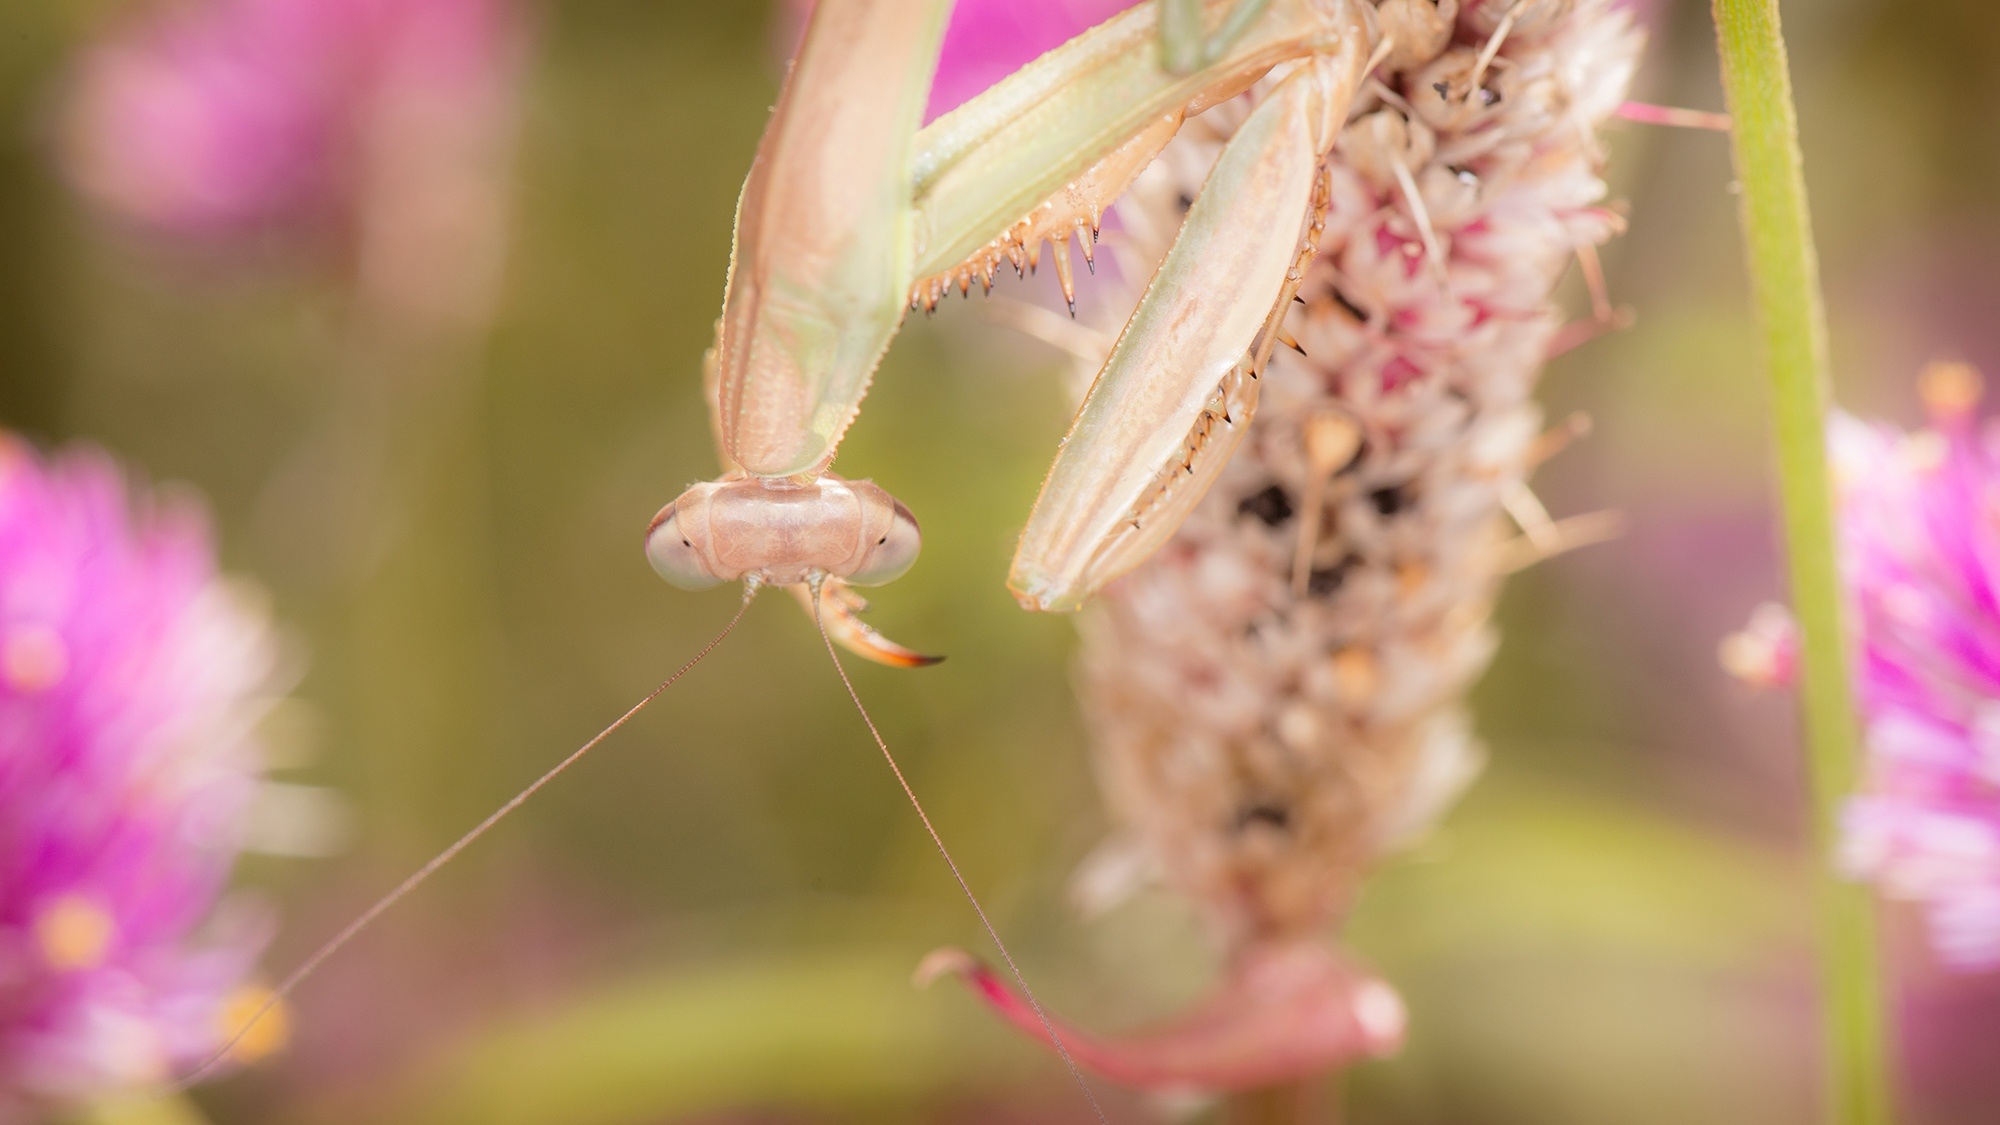
nature, branch, blossom, blur, plant, photography, vintage, flower, petal, floral, pollen, spring, insect, macro, colorful, pink, flora, fauna, invertebrate, wildflower, close up, mantis, nectar, macro photography, honey bee, membrane winged insect